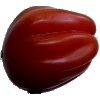
Label: tomato_heart